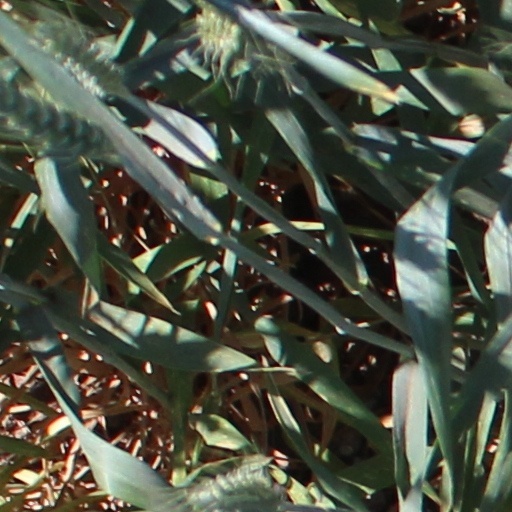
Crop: wheat